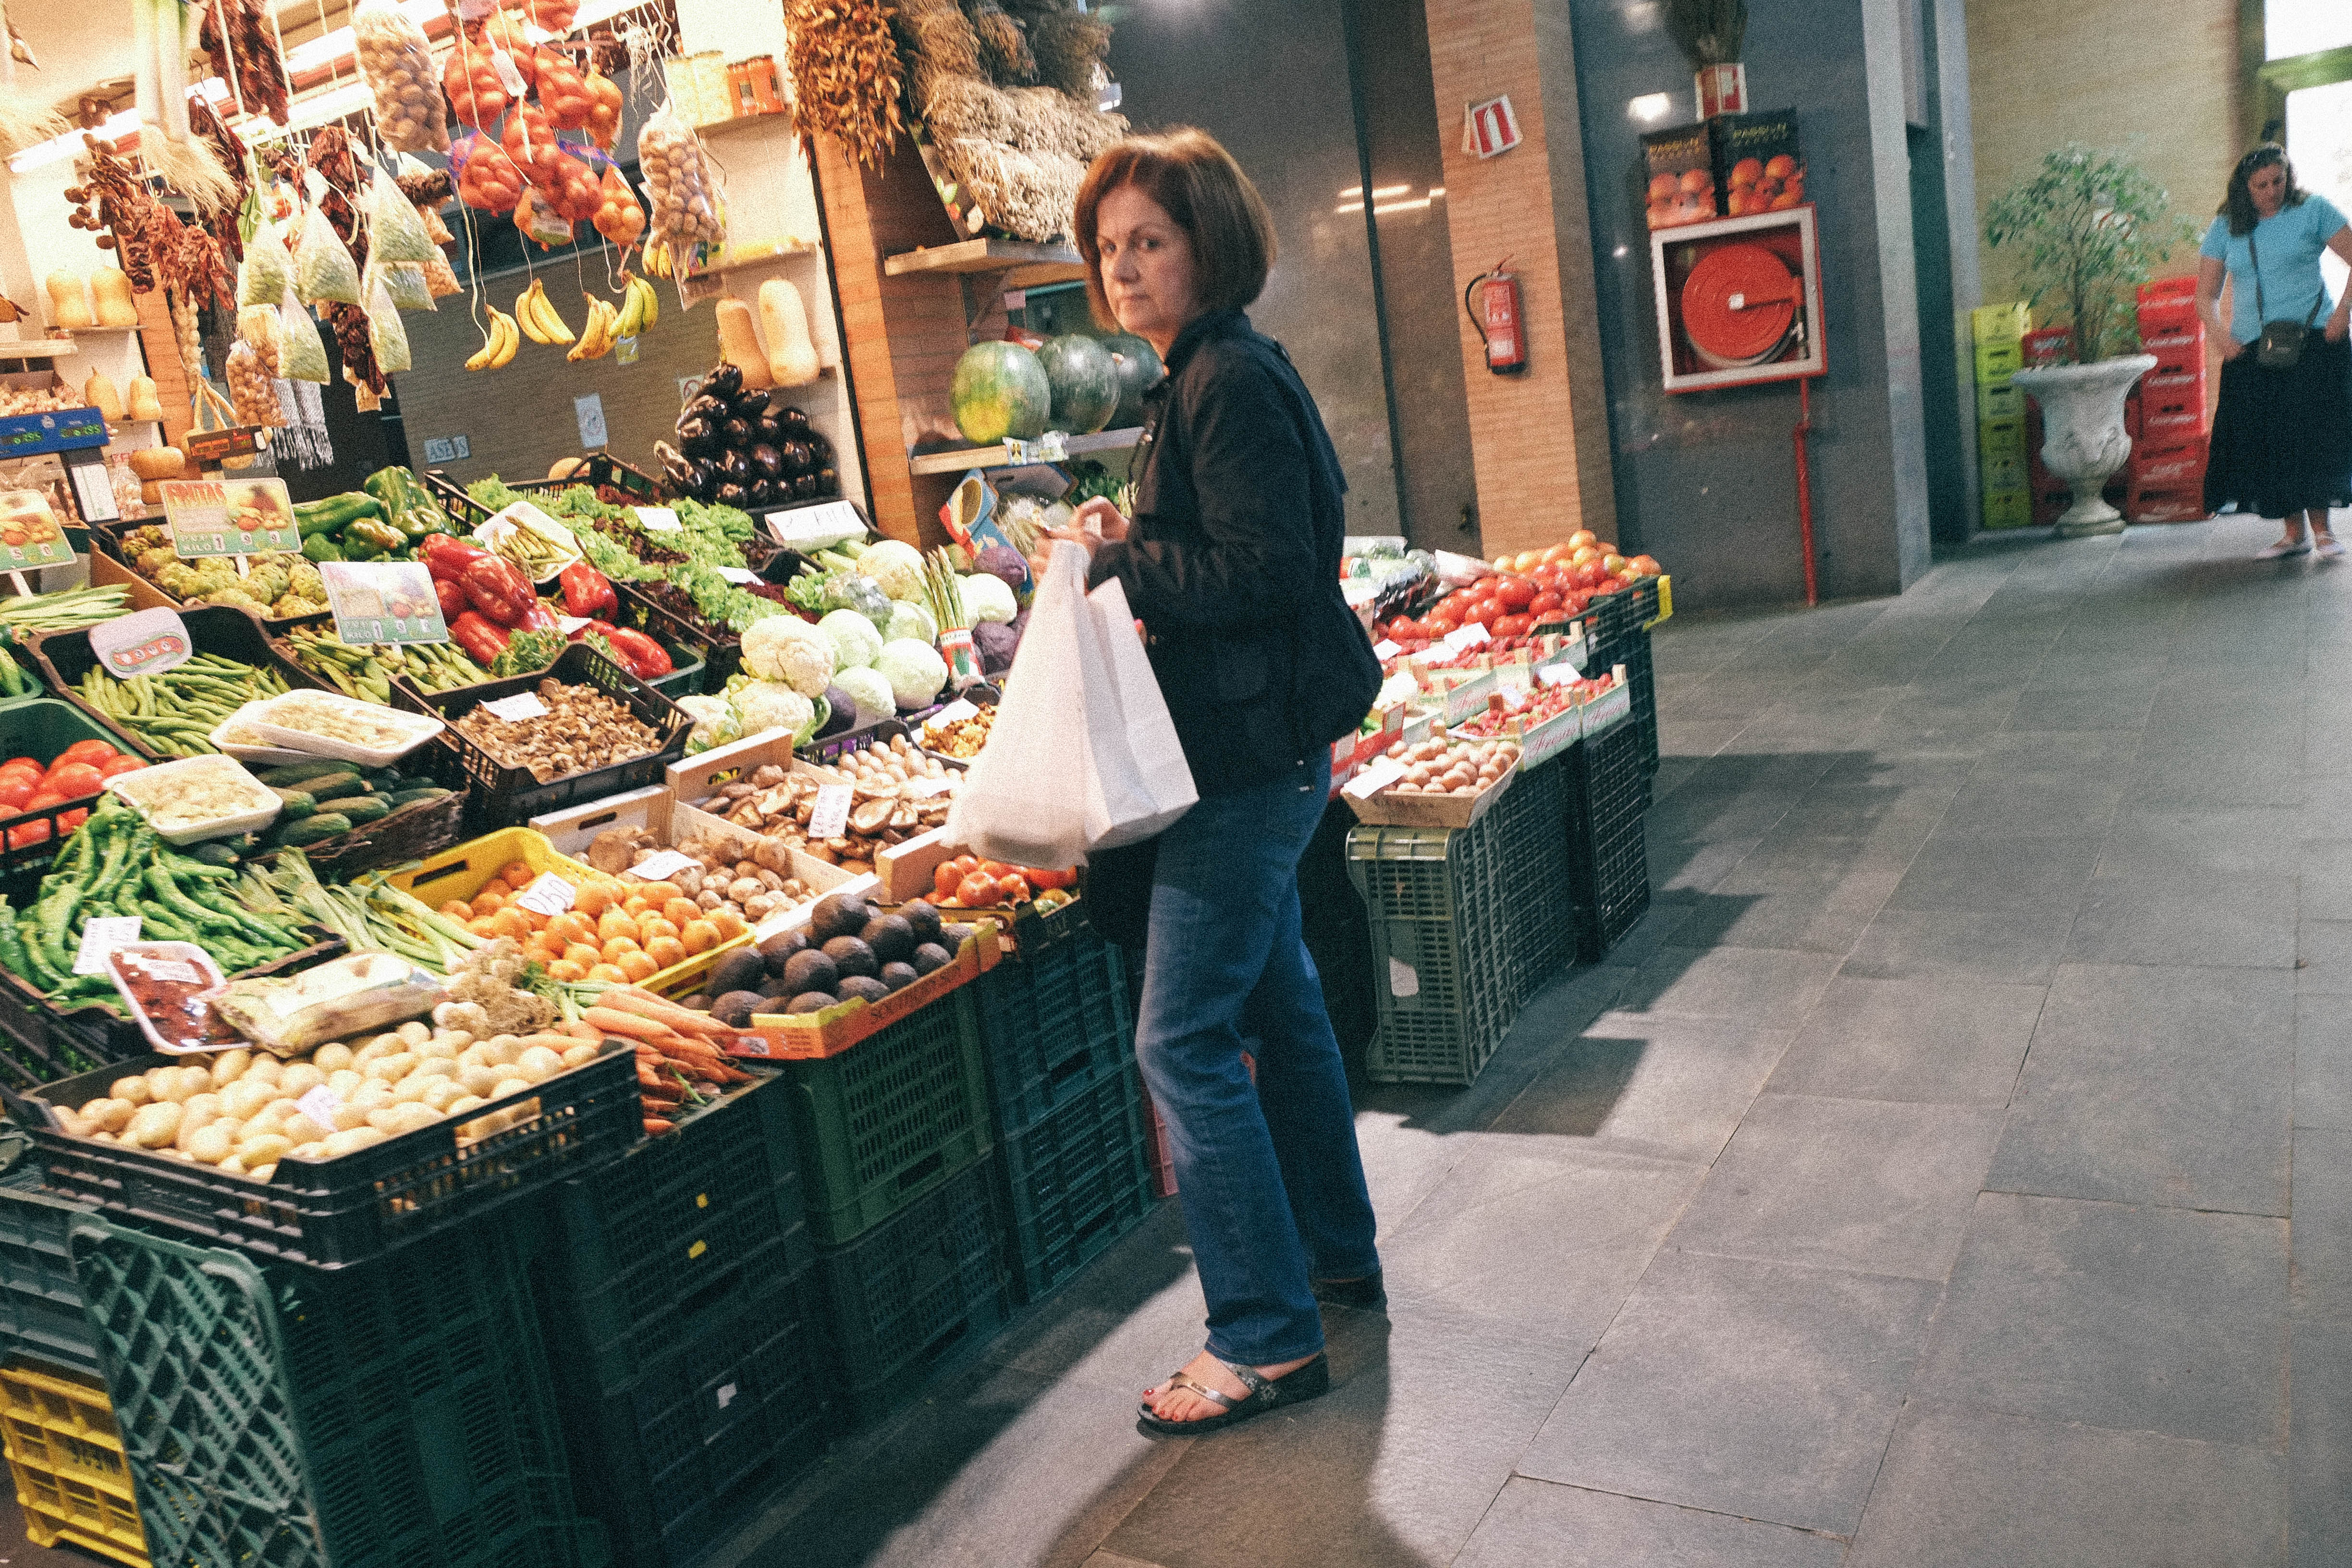
road, street, city, urban, meal, food, vendor, bazaar, market, marketplace, public space, stall, sevilla, andalusia, grocery store, triana, sense, human settlement